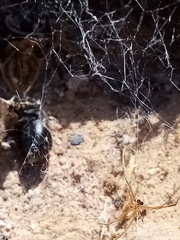
Species: Lactrodectus_hesperus